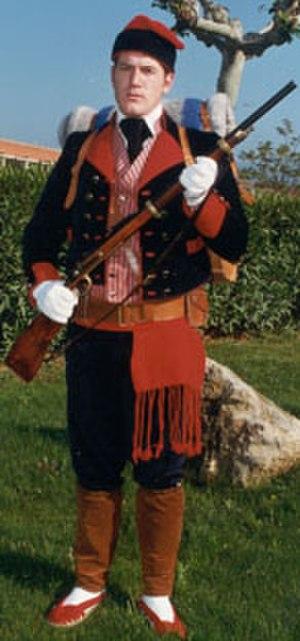
Une espadrille est une chaussure légère en toile avec une semelle en corde de chanvre ou de spart tressée, traditionnelle dans plusieurs régions chaudes du monde. Au Canada francophone, le terme « espadrille » est utilisé pour désigner des chaussures de sport.